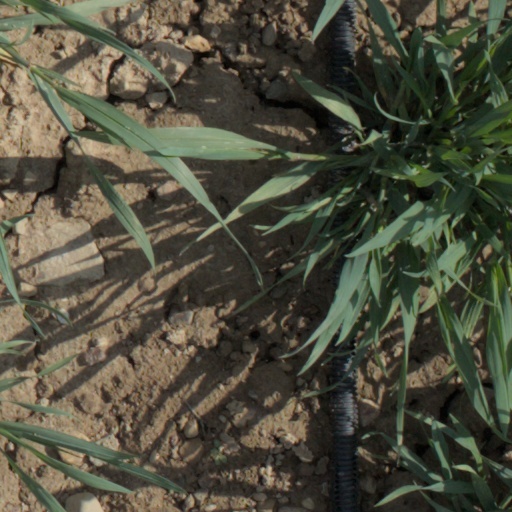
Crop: wheat